Thomas P. Stossel

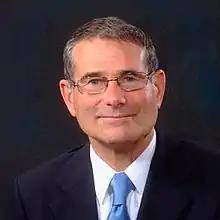

Thomas P. Stossel (September 10, 1941 – September 29, 2019) was an American hematologist, inventor, medical researcher, and writer, who discovered gelsolin and invented the BioAegis technology estate. He was also a professor emeritus of medicine at Harvard Medical School and a professor emeritus of clinical research at the American Cancer Society. He was Chief Scientific Advisor to BioAegis Therapeutics Inc., a clinical-stage biotech company developing a non-immunosuppressive anti-inflammatory with the potential to address a wide range of infectious, inflammatory, and degenerative diseases.